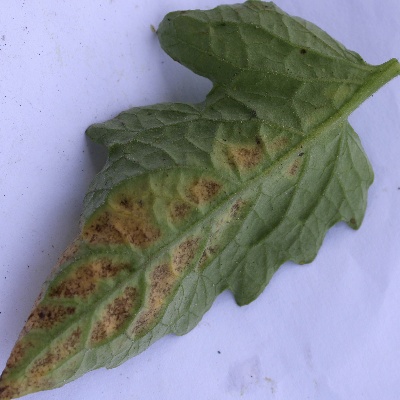
Crop: Tomato
Condition: leaf curl